Bradley Branch

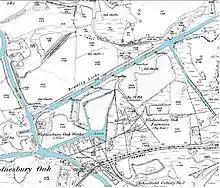
The upper 6 locks of the Bradley Branch, around 1890, showing the locks and lagoons

The BCN Old Main Line became the Wednesbury Oak Loop when it was bypassed in the 1830s by a straighter route, originally planned as a deep cutting, but which incorporated the Coseley Tunnel, construction of which was authorised in 1835. The new line and tunnel were opened on 6 November 1837. The Loop was itself shortened at some point, when the Rotton Brunt Line was built, which cut across a large meander. The Wyrley and Essington Canal merged with the Birmingham Canal Navigations in 1840, and links between the two canal systems included the Walsall Extension Canal, which ran northwards from Walsall to meet the Wyrley and Essington at Birchills Junction. A private canal, to Bradley Marr works, left the Wednesbury Oak Loop and descended through a staircase of two locks, although it did not reach either Bradley Colliery or Wilkinson's furnace at Lower Bradley. With the Walsall Canal now providing a link to the south or the north, six locks were built in a straight line from the Rotton Brunt Line to the Bradley Hall line, which was straightened and its three locks rebuilt. It was opened in 1849, becoming known as the Bradley Branch or Bradley Locks Branch, and closed in the 1950s.